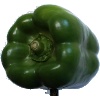
Label: Pepper Green 1